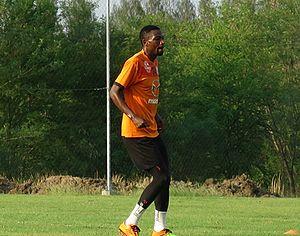
Noah Sikombe Chivuta, né le 25 décembre 1983 à Ndola, est un footballeur international zambien qui joue comme milieu de terrain pour le club sud-africain des Free State Stars.